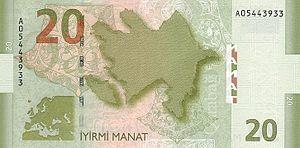
"Le manat est la monnaie de la République d’Azerbaïdjan. Il est subdivisé en 100 gepik. Le code de manat est AZN. Le mot manat est emprunté au mot russe Монета ""moneta"" qui se prononce comme ""manate"" et est un mot emprunté au latin.